Peter Lambert (rosarian)

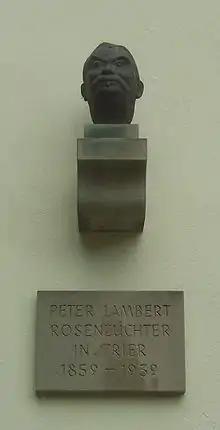
Bust of Peter Lambert in Nells Park, Trier

Peter Lambert (1 June 1859 – 28 February 1939) was a German rose breeder from Trier.